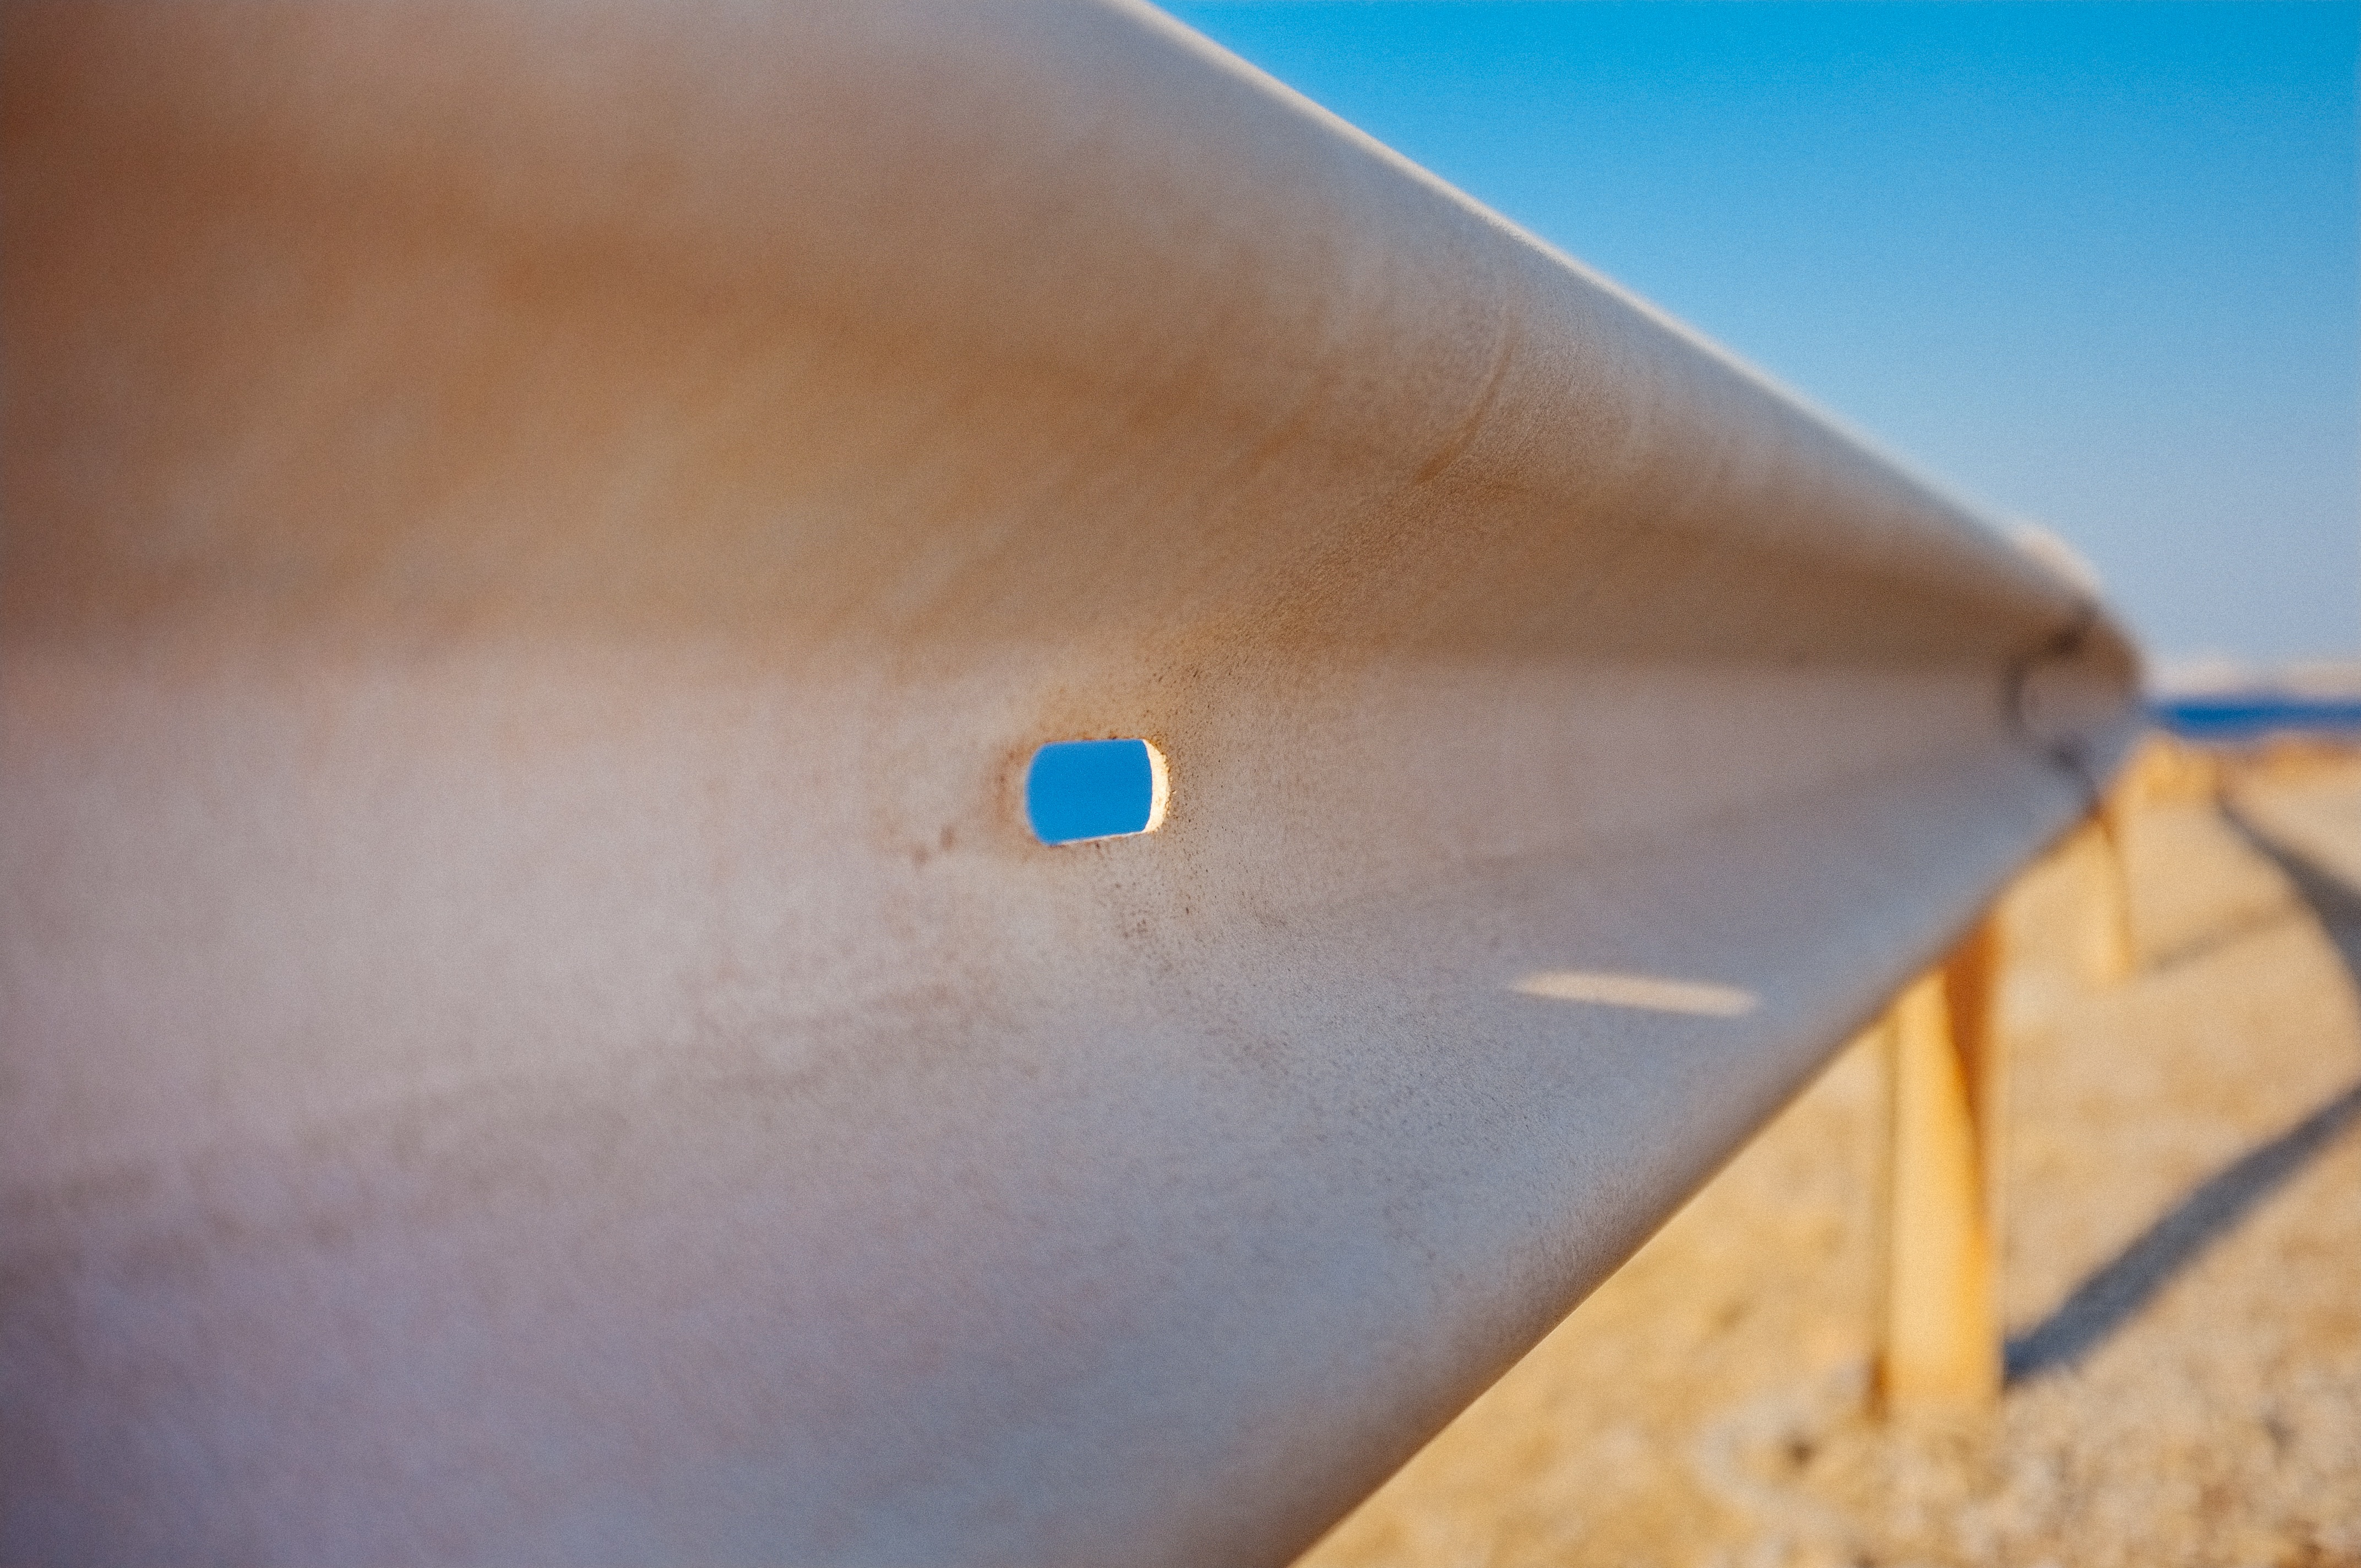
wing, surfboard, blue, close up, shape, atmosphere of earth, surfing equipment and supplies